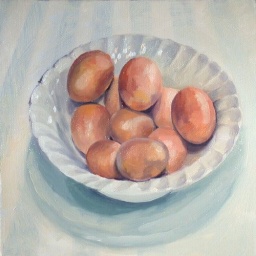
Eggs in white bowl